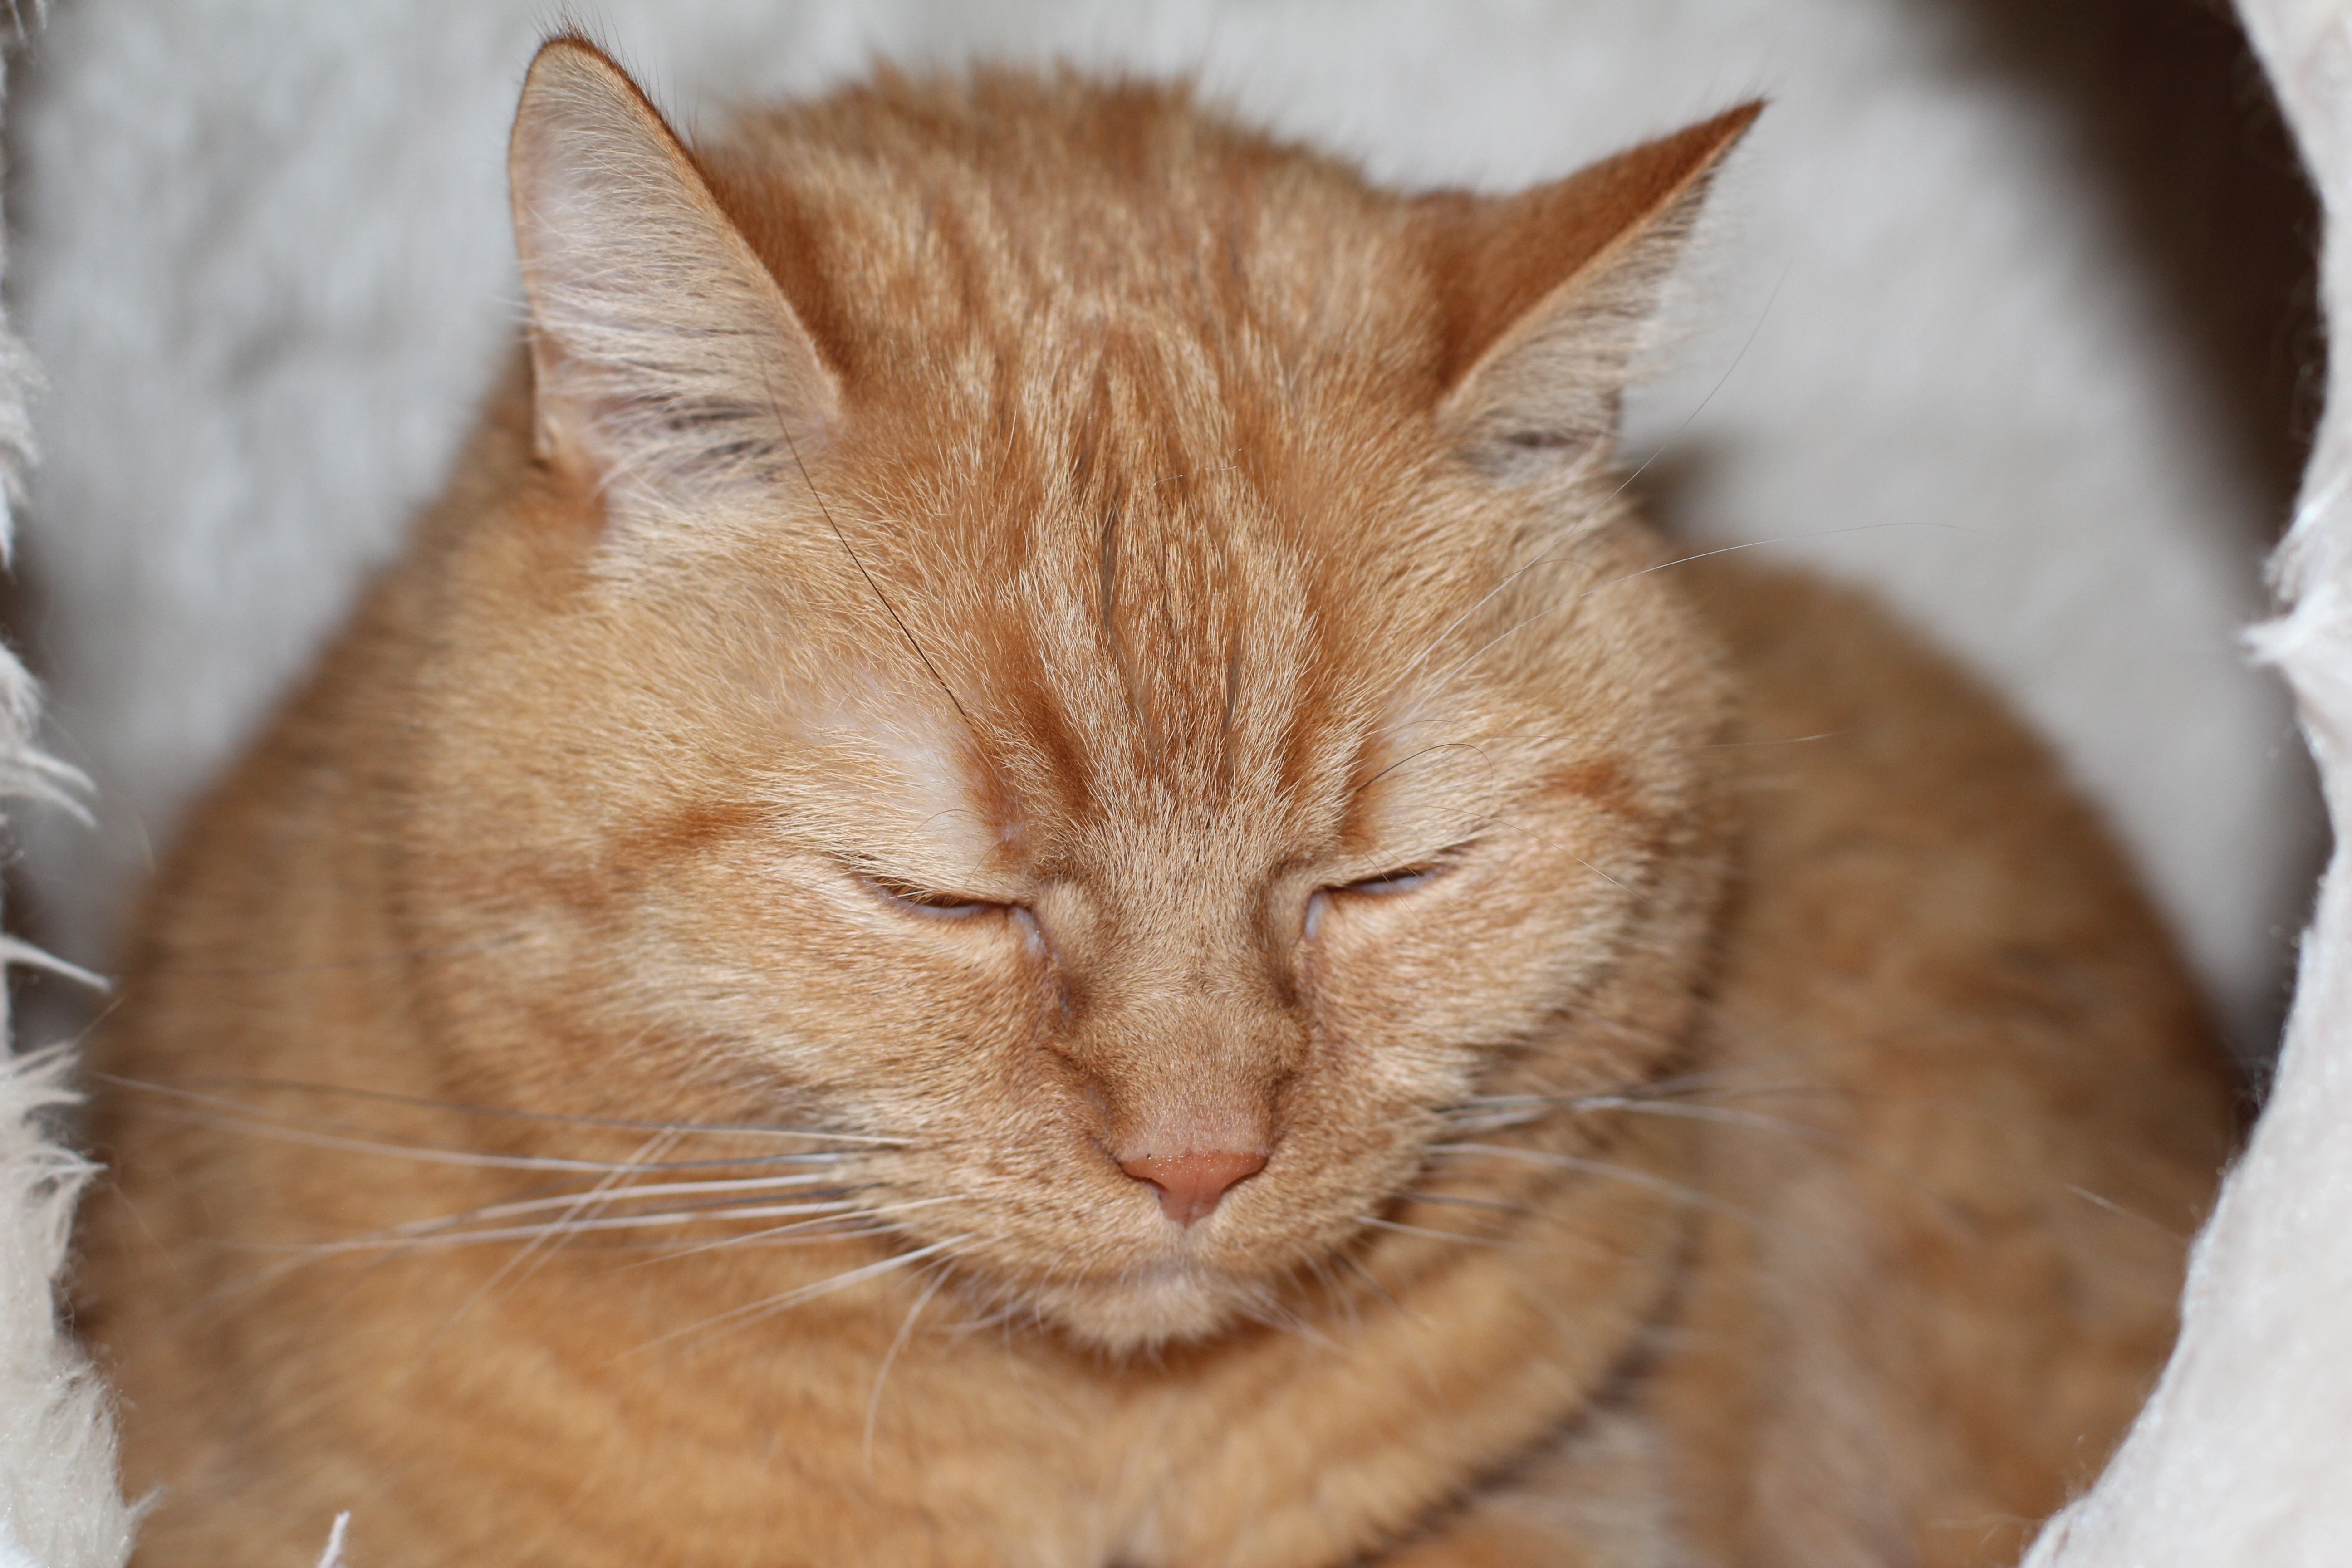
pet, red, cat, mammal, close up, nose, whiskers, sleep, snout, eye, skin, vertebrate, domestic cat, red cat, tabby cat, european shorthair, small to medium sized cats, cat like mammal, domestic short haired cat